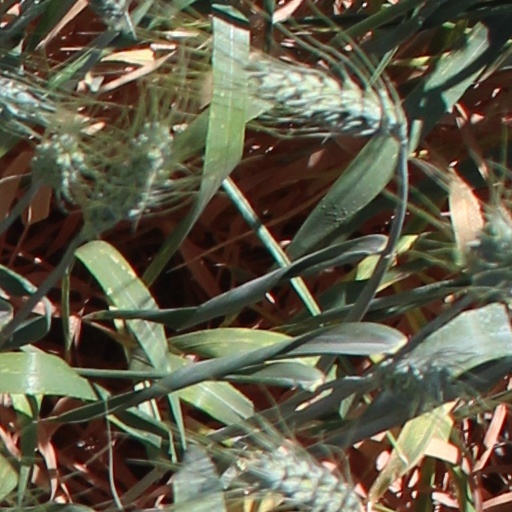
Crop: wheat